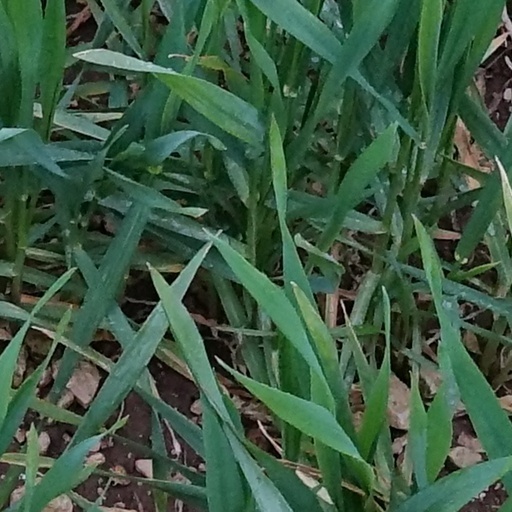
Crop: wheat